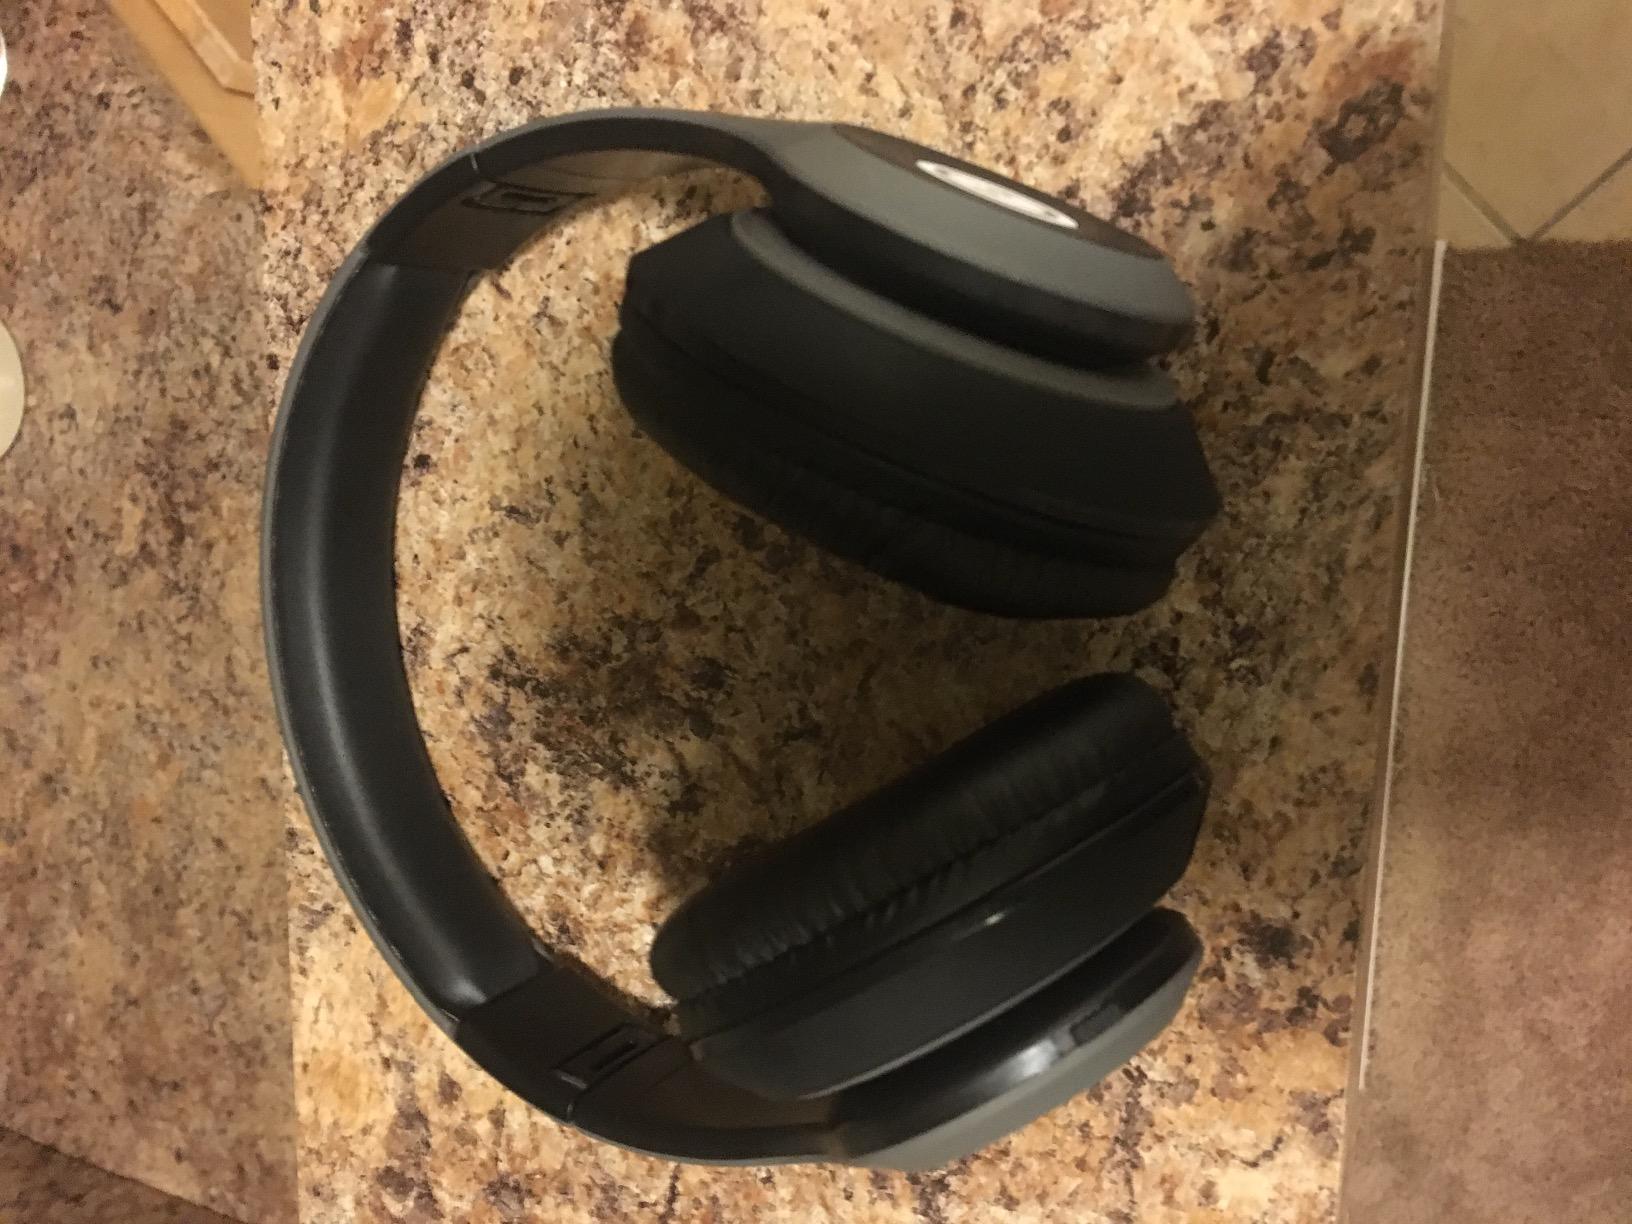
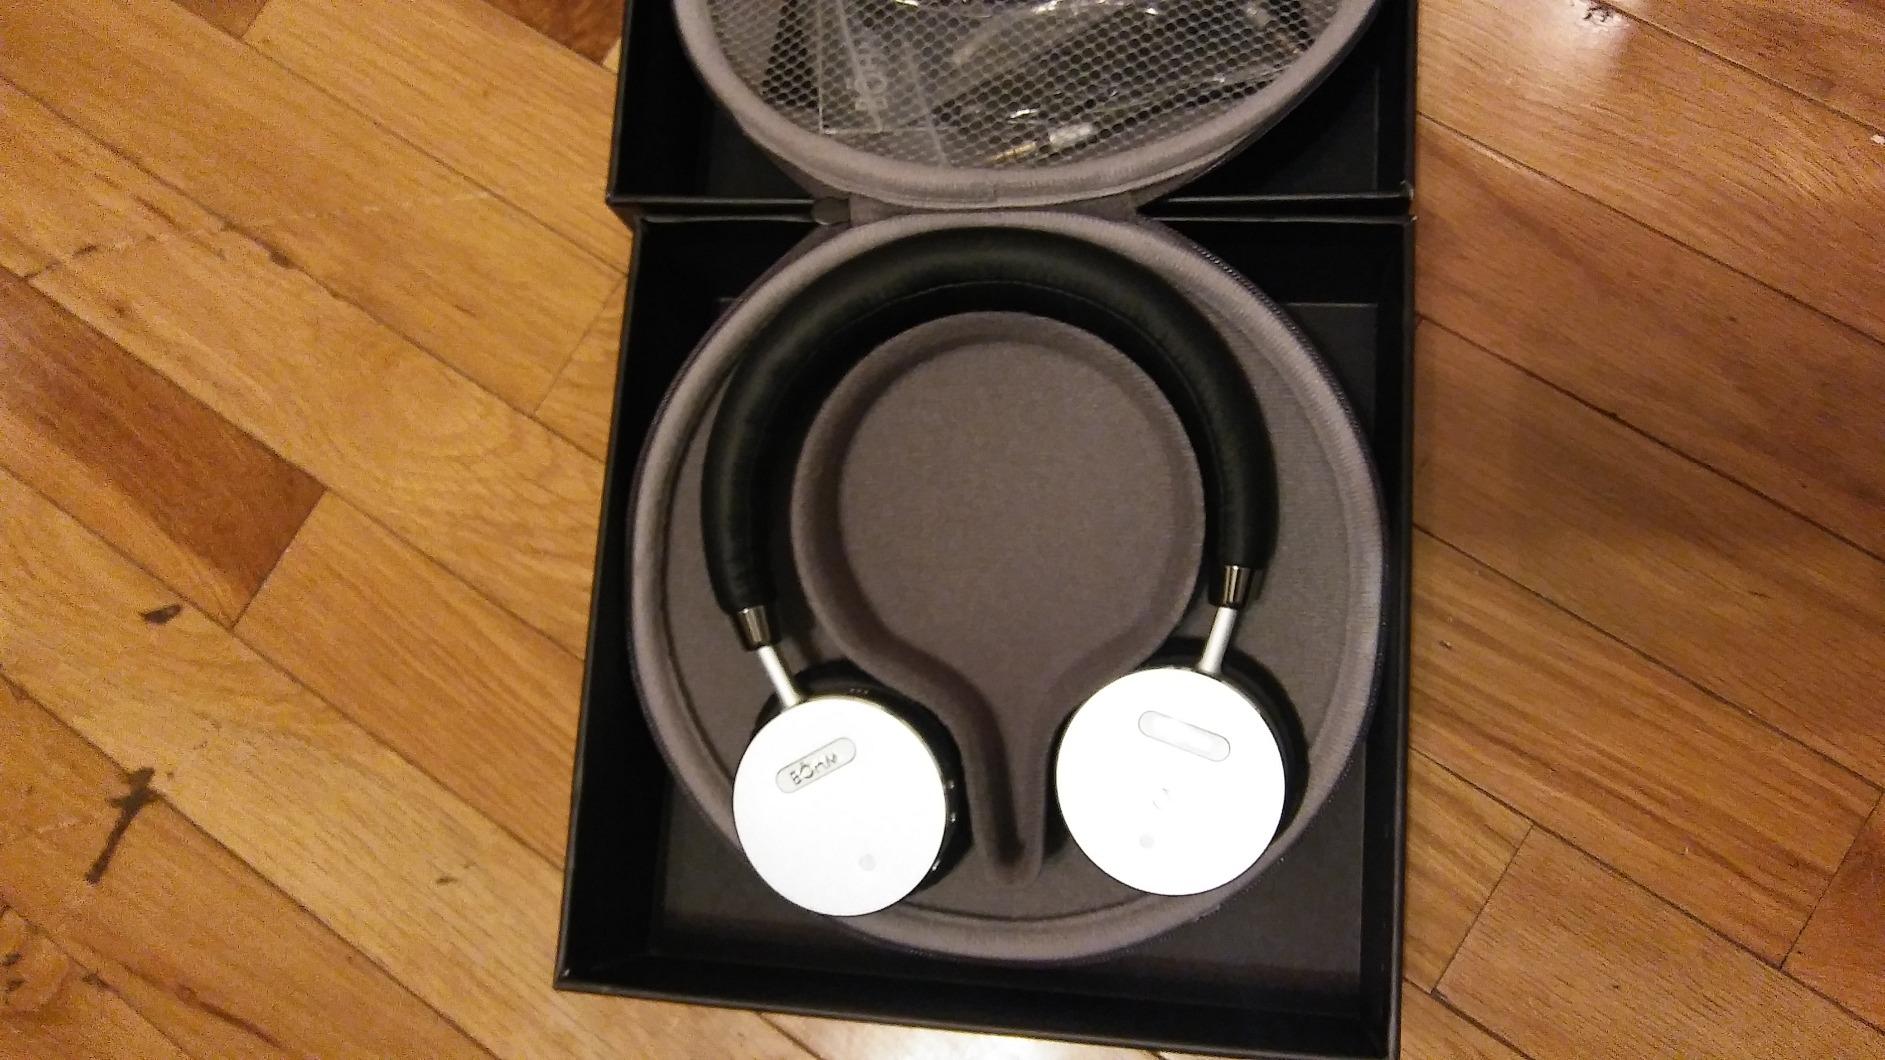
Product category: headphones
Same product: no